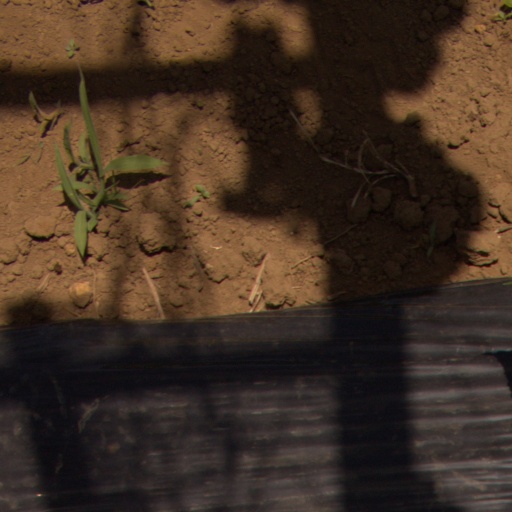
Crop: Jerusalem artichoke